Protests and uprisings in Tibet since 1950

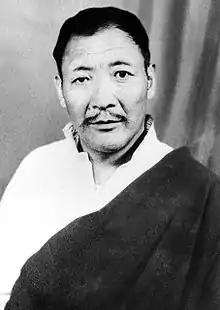
Andrug Gompo Tashi commonly known as "Gonpo Tashi" Andrugtsang before 1959

Although the Chinese let up on reforms, they continued military operations in the areas in rebellion, causing thousands of refugees to gather around Lhasa. In July 1957, the Dalai Lama hosted a large ceremony in the Potala Palace, during which he accepted a golden throne and petition from representatives of the Chushi Gangdruk Tibetan resistance movement, and in return gave them a blessing touch on their foreheads, and issued them with a talisman. They would soon become a 5,000-man strong "Defenders of the Faith Volunteer Army" under the leadership of Gompo Tashi Andrugtsang that would struggle against the Chinese for years. However, in September 1957 when the first two CIA trainees dropped into Tibet to deliver a message from the CIA offering support to the Tibetan leader, it was refused. The second drop of four men was disastrous: only one managed to escape alive. Meanwhile, by 1958 Gompo's army was doing quite well taking control of large portions of central Tibet.